St. Louis

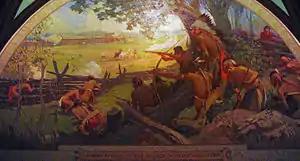
The mural "Indian Attack on the Village of St. Louis", 1780, depicts that during the American Revolutionary War, St. Louis was unsuccessfully attacked by British-allied Native Americans in the Battle of St. Louis in 1780.

The area that became St. Louis was a center of the Native American Mississippian culture, which built numerous temple and residential earthwork mounds on both sides of the Mississippi River. Their major regional center was at Cahokia Mounds, active from 900 to 1500. Due to numerous major earthworks within St. Louis boundaries, the city was nicknamed as the "Mound City". These mounds were mostly demolished during the city's development. Historic Native American tribes in the area encountered by early Europeans included the Siouan-speaking Osage people, whose territory extended west, and the Illiniwek. Sugarloaf Mound in South St. Louis was repatriated to the Osage Nation in 2025.